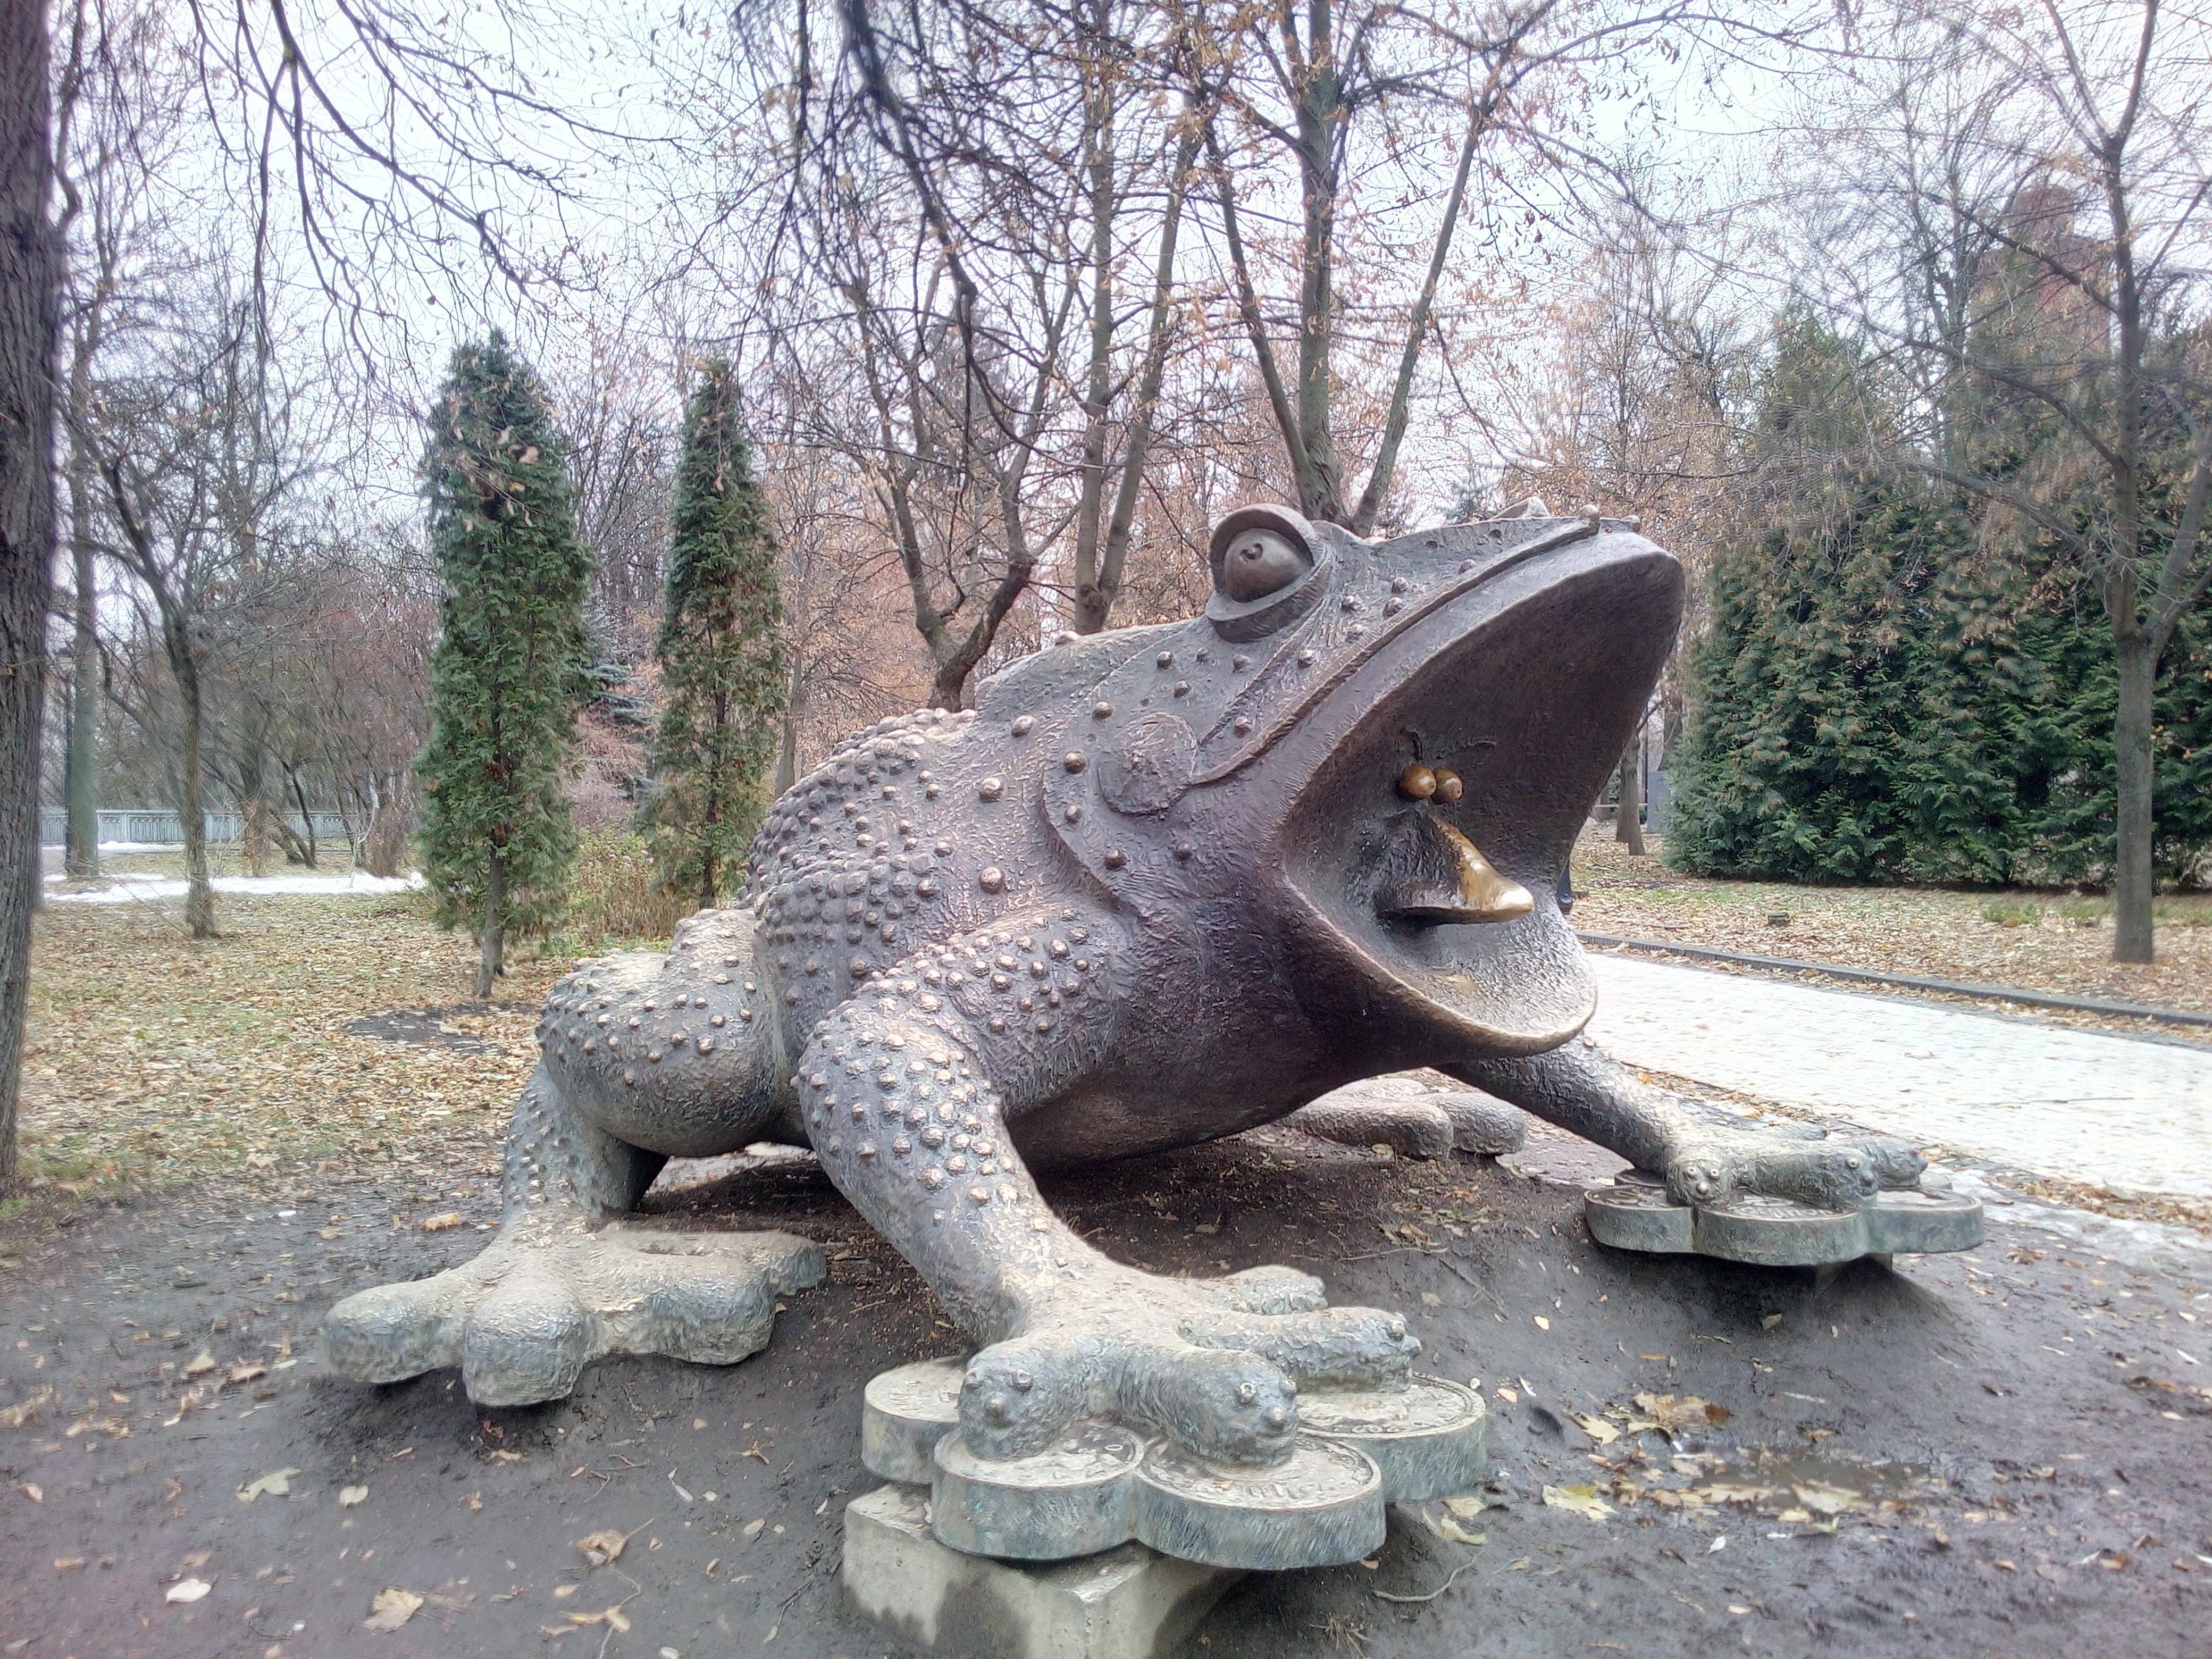
nature, sculpture, statue, stone carving, amphibian, monument, tree